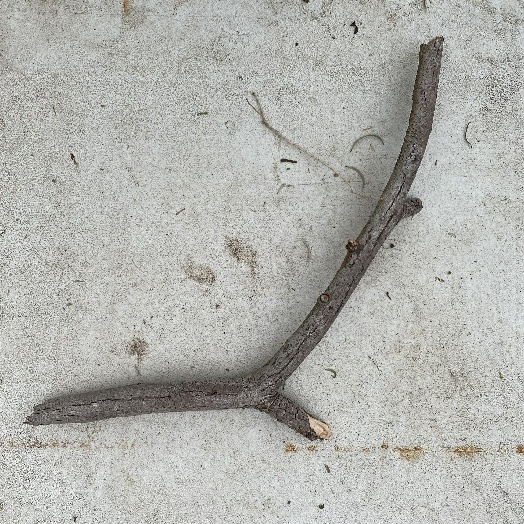
Label: Vegetation